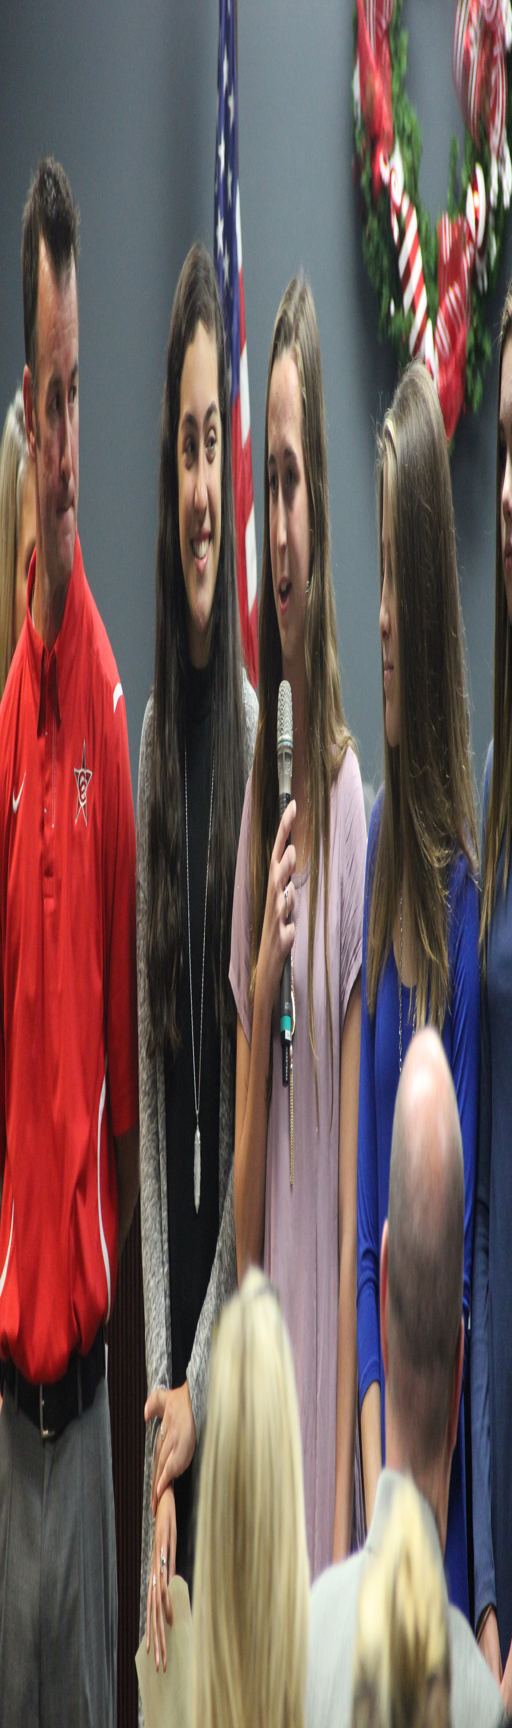
person is recognized alongside the girls cross country team at a meeting on monday .